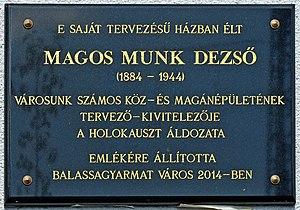
Plaque commémorative à M. Dezső Magos (Munk) (1884–1944) architecte hongrois, constructeur de nombreux bâtiments publics et privés, victime de l'Holocauste. Elle est apposée au mur de son ancien domicile. (10 rue Szent Imre, Balassagyarmat) Magyar: Magos (Munk) Dezső (1884–1944) magyar építész, számos köz- és magánépület tervező-kivitelezőjének, a holokauszt áldozatának emléktáblája egykori lakhelyének falán. (Balassagyarmat, Szent Imre utca 10.)